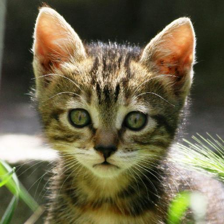
Label: animals